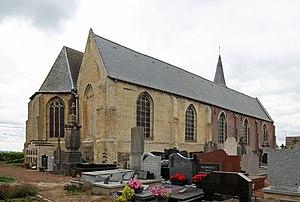
Oost-Cappel (département du Nord, France)